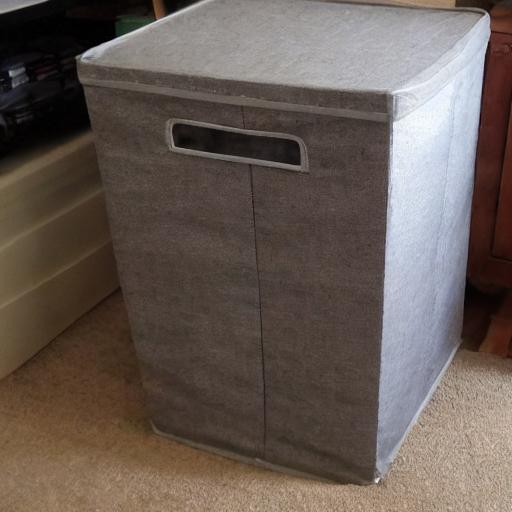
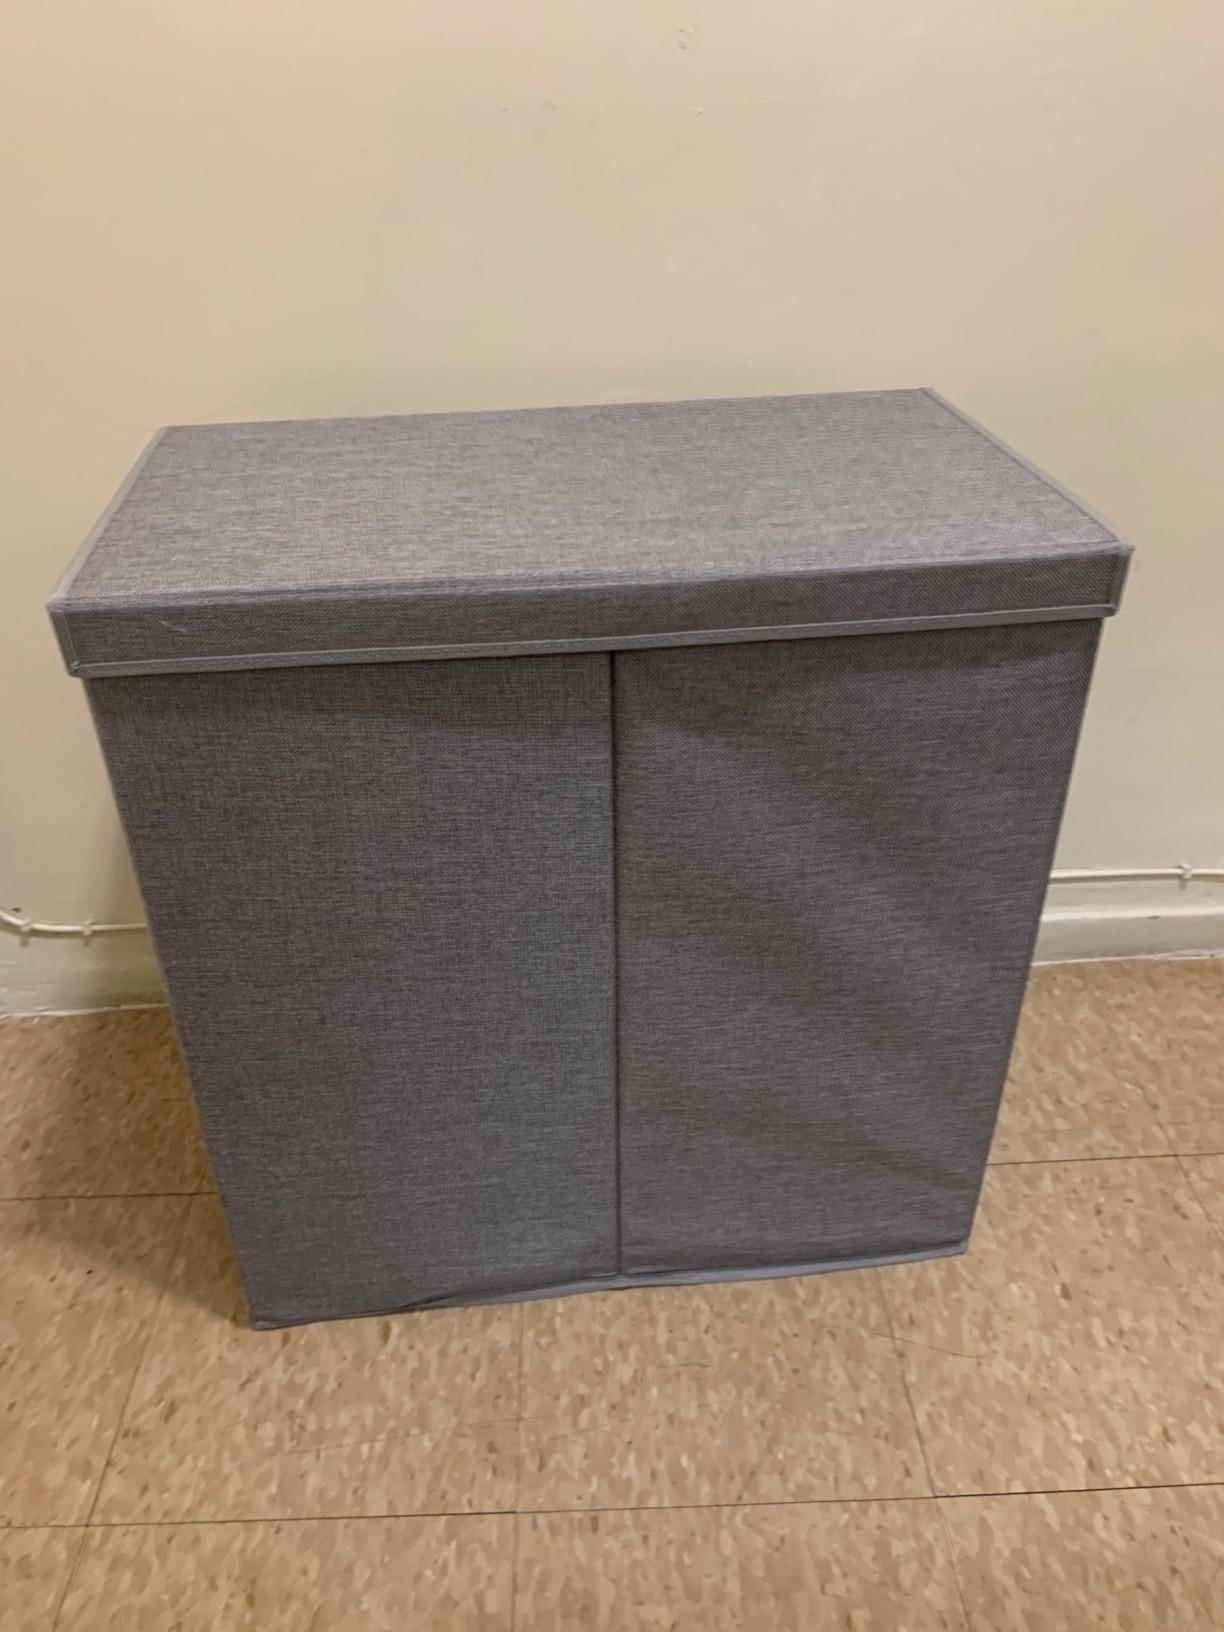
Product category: items_hamper
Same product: no